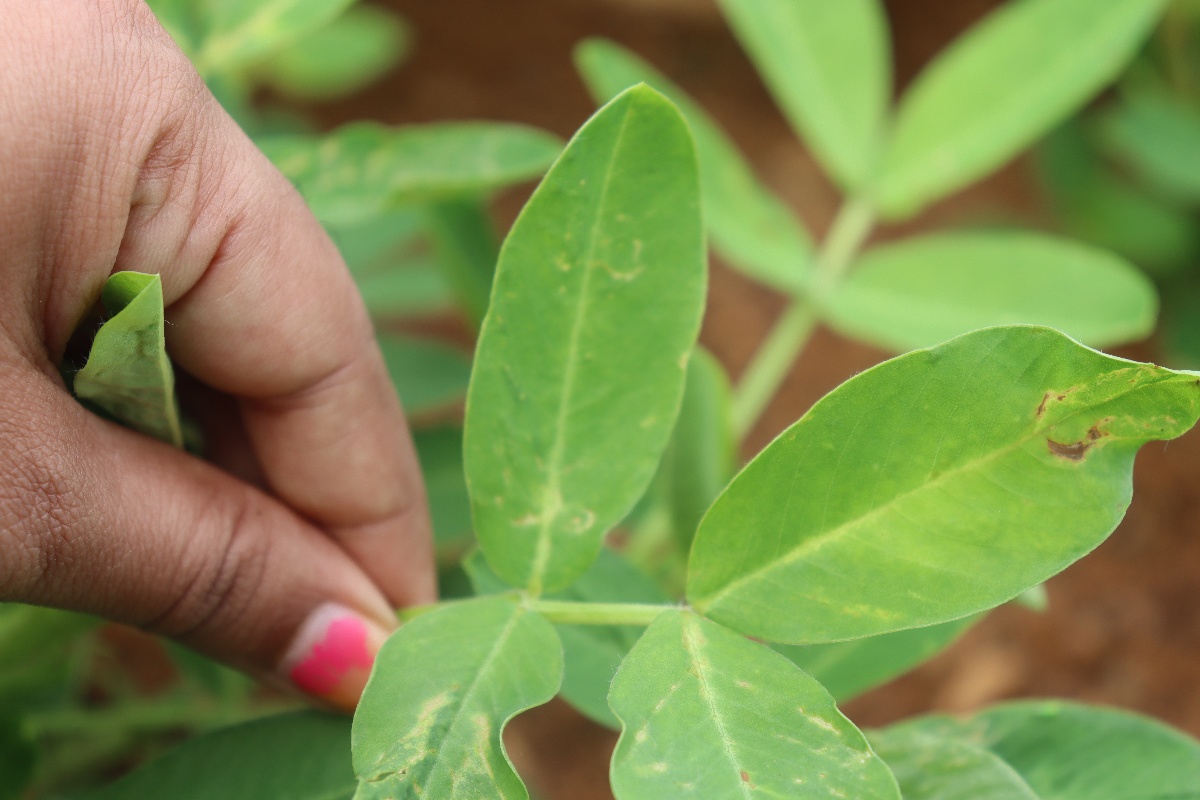
Label: early_leaf_spot